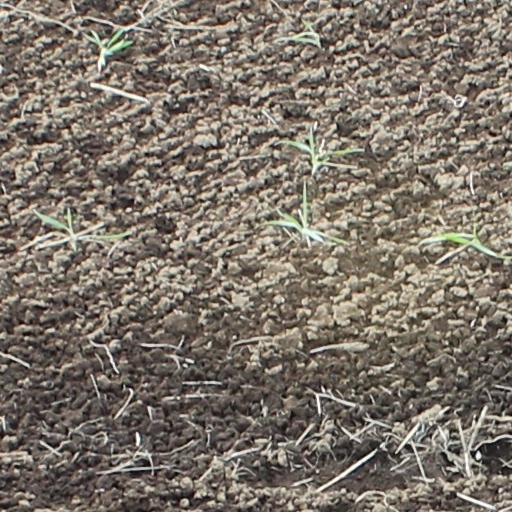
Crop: wheat